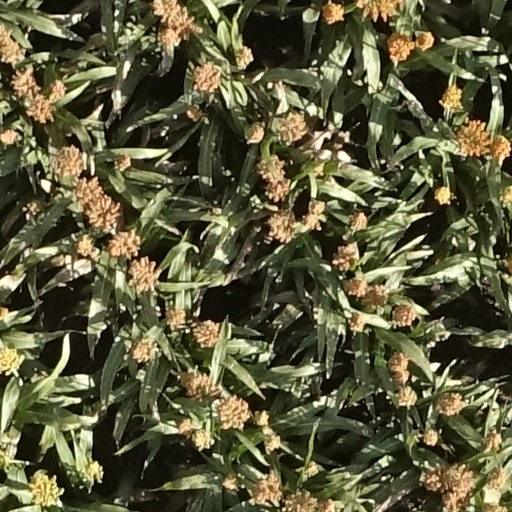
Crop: sorghum